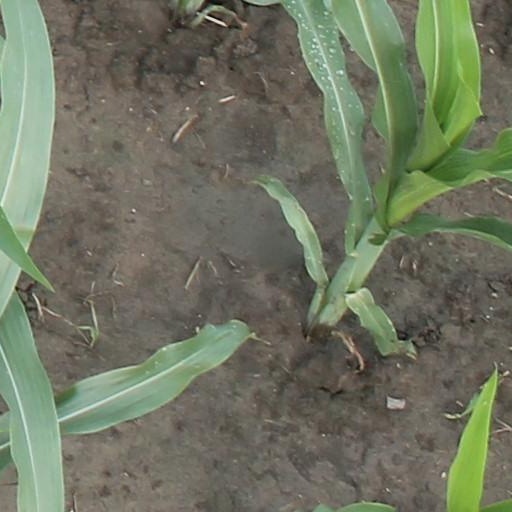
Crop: maize; corn